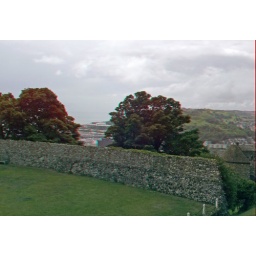
Dover Castle in Anglyph 3D stereo red cyan glasses to view